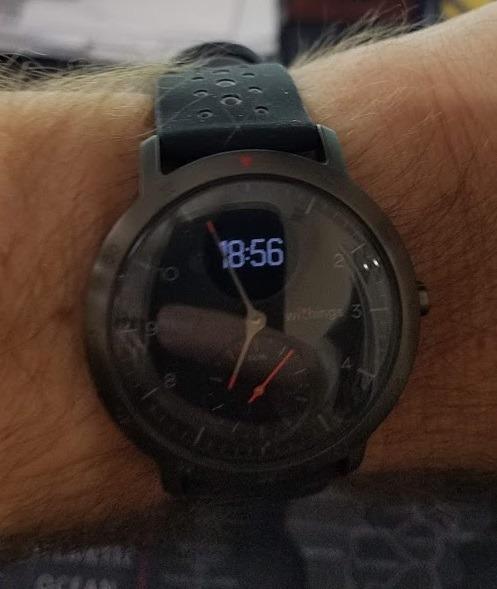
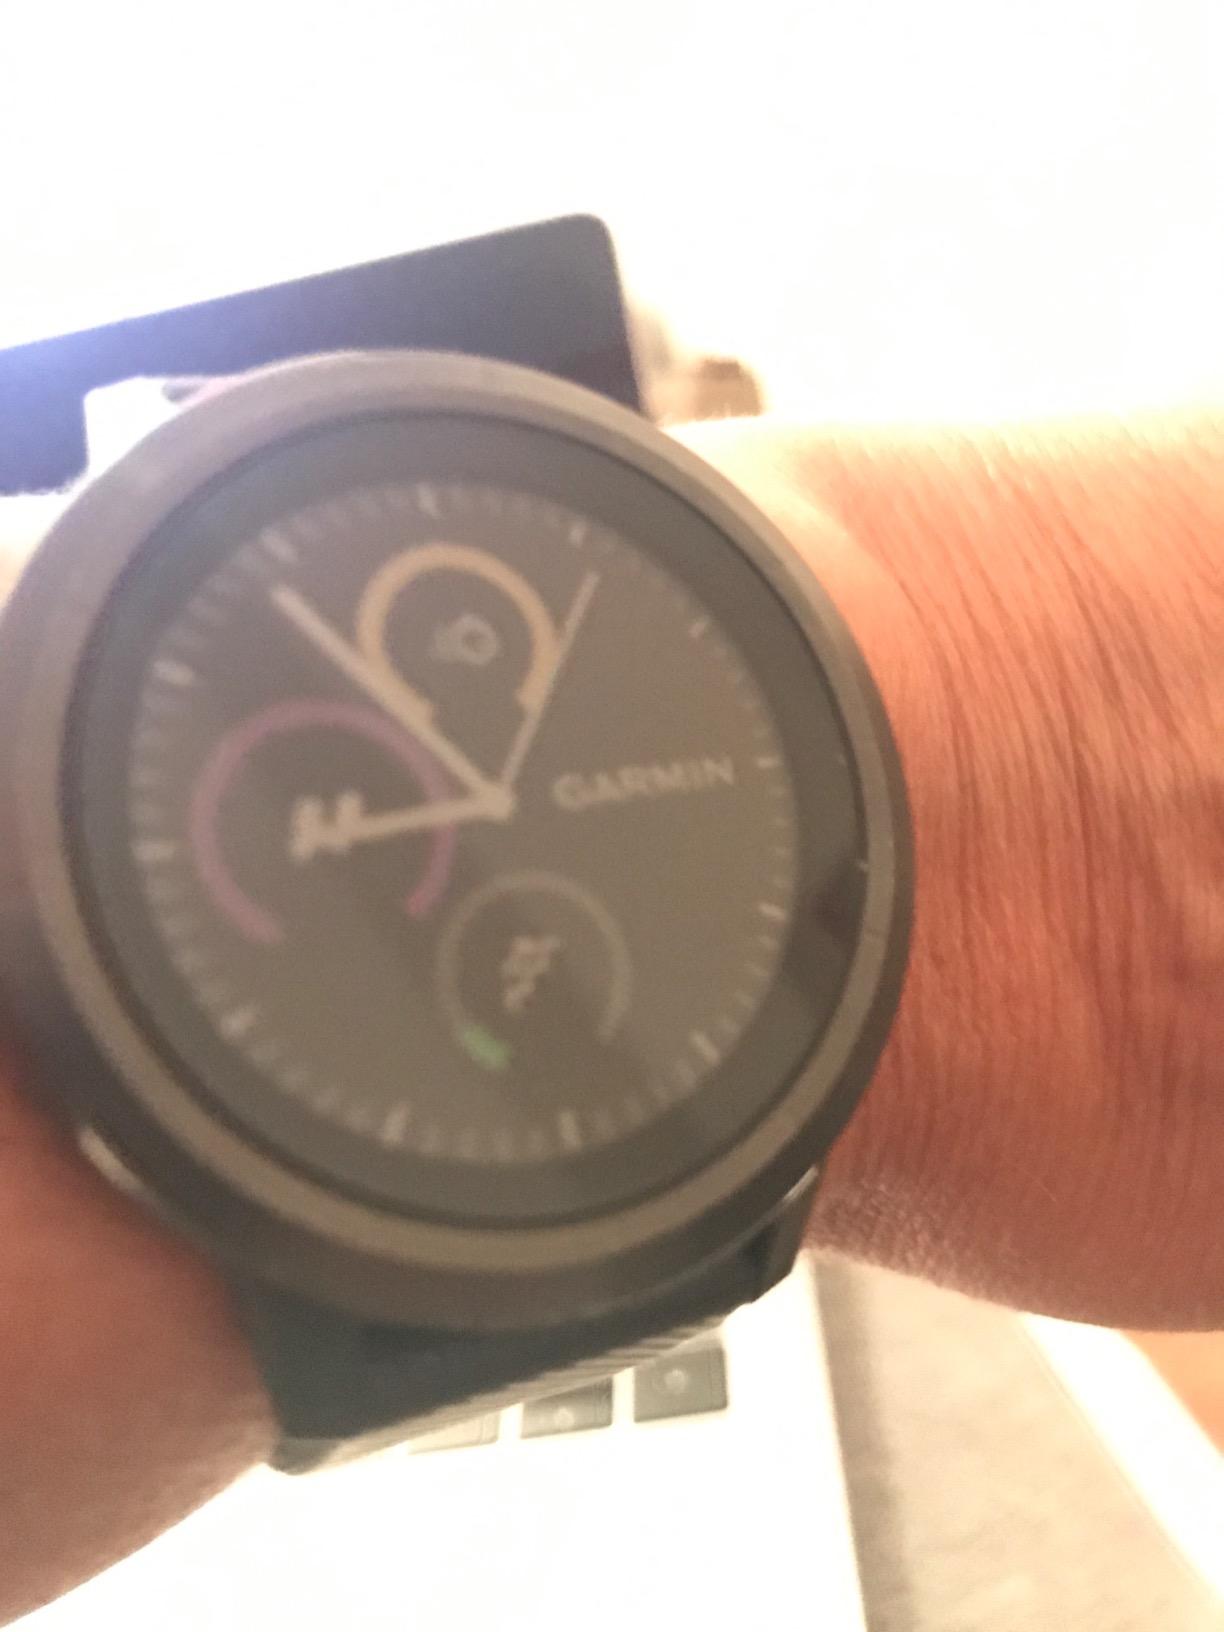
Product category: smartwatch
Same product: no